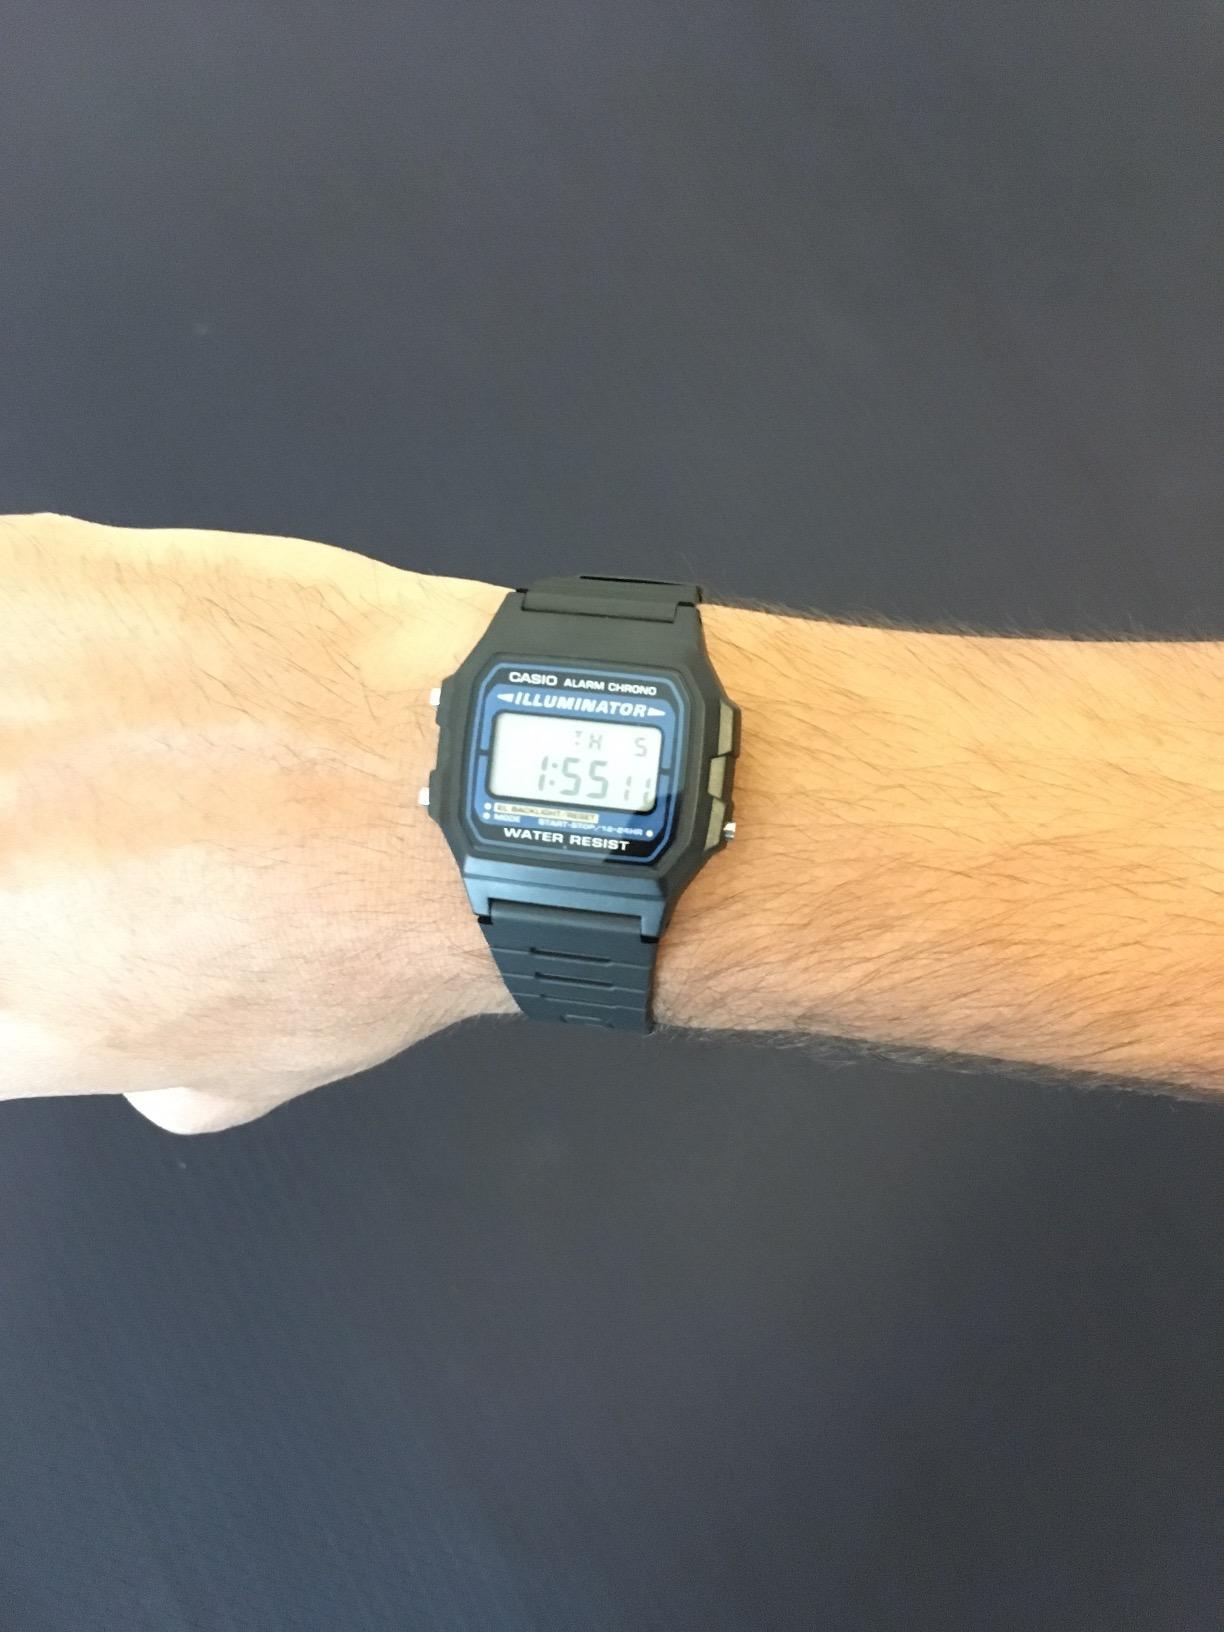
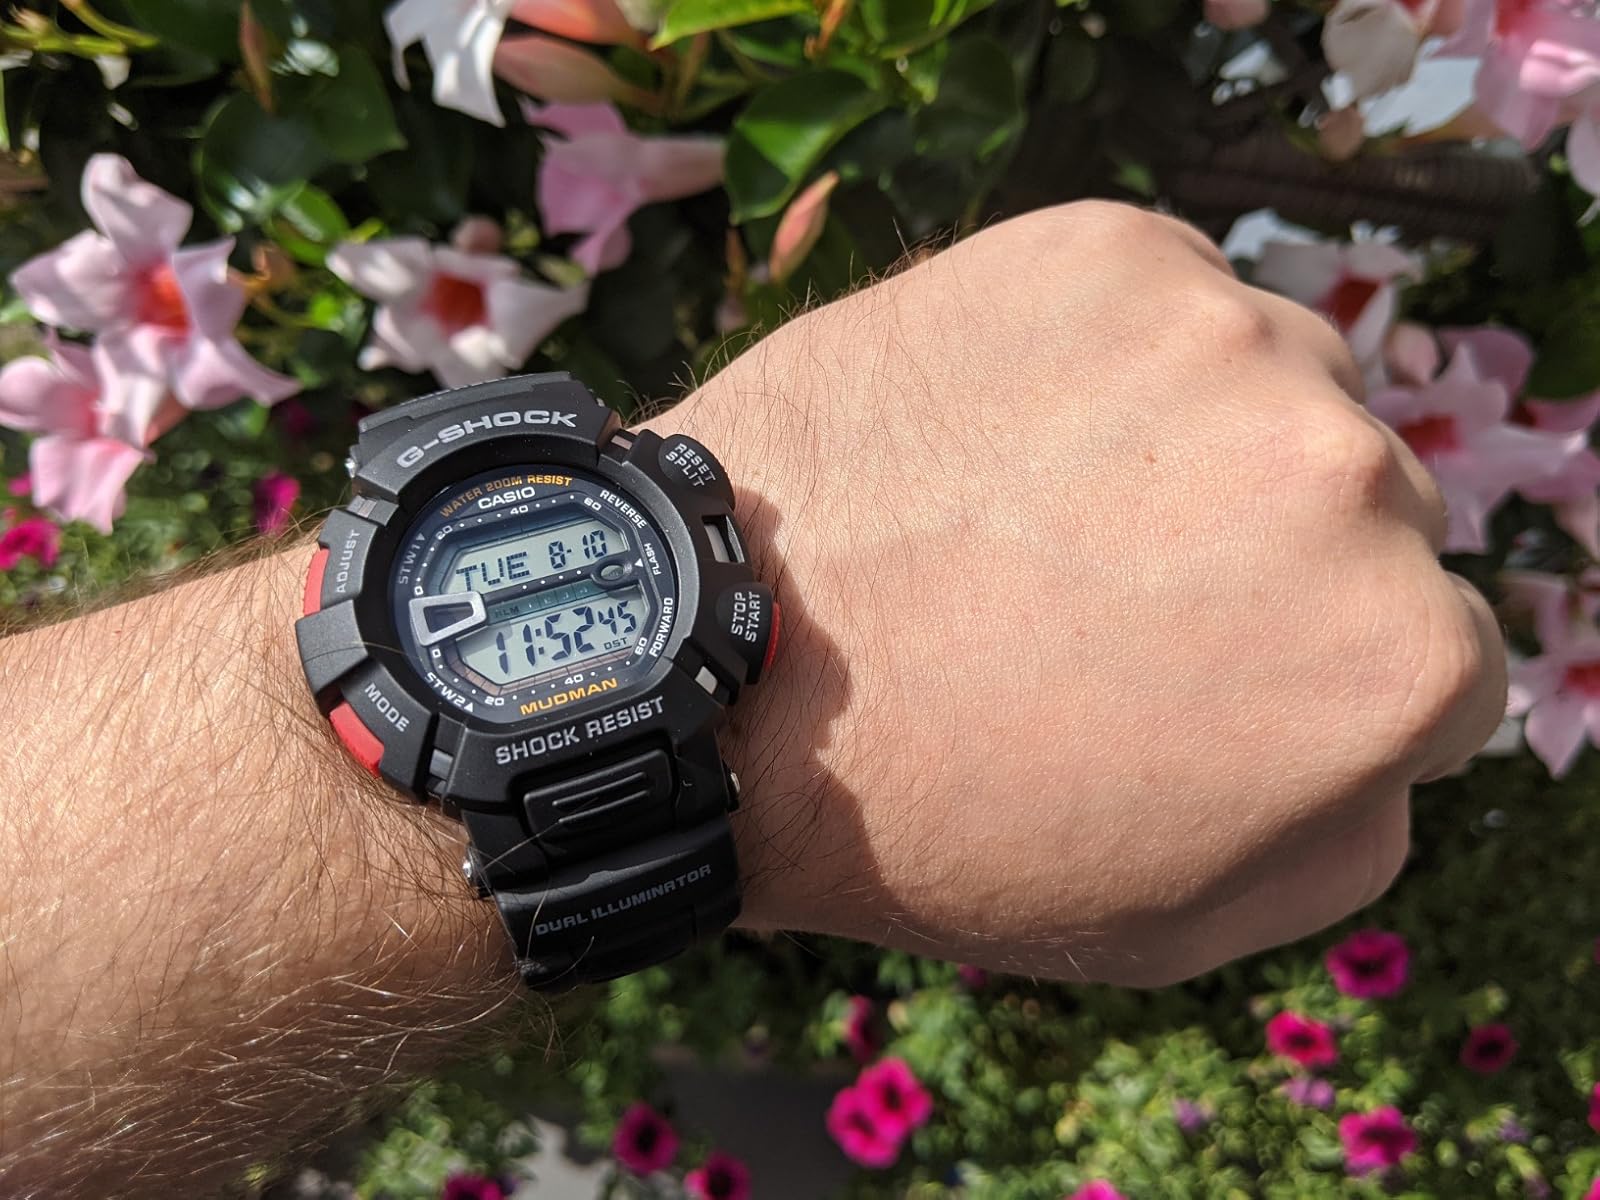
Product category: accessories_watch
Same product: no